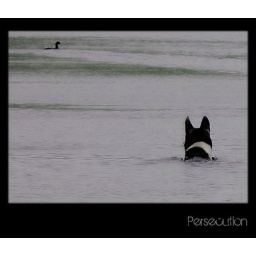
Dogs of the street with mixture of Siberian swim in the lake persecuting ducks that never reached.